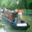
Label: ship